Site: brandenburg
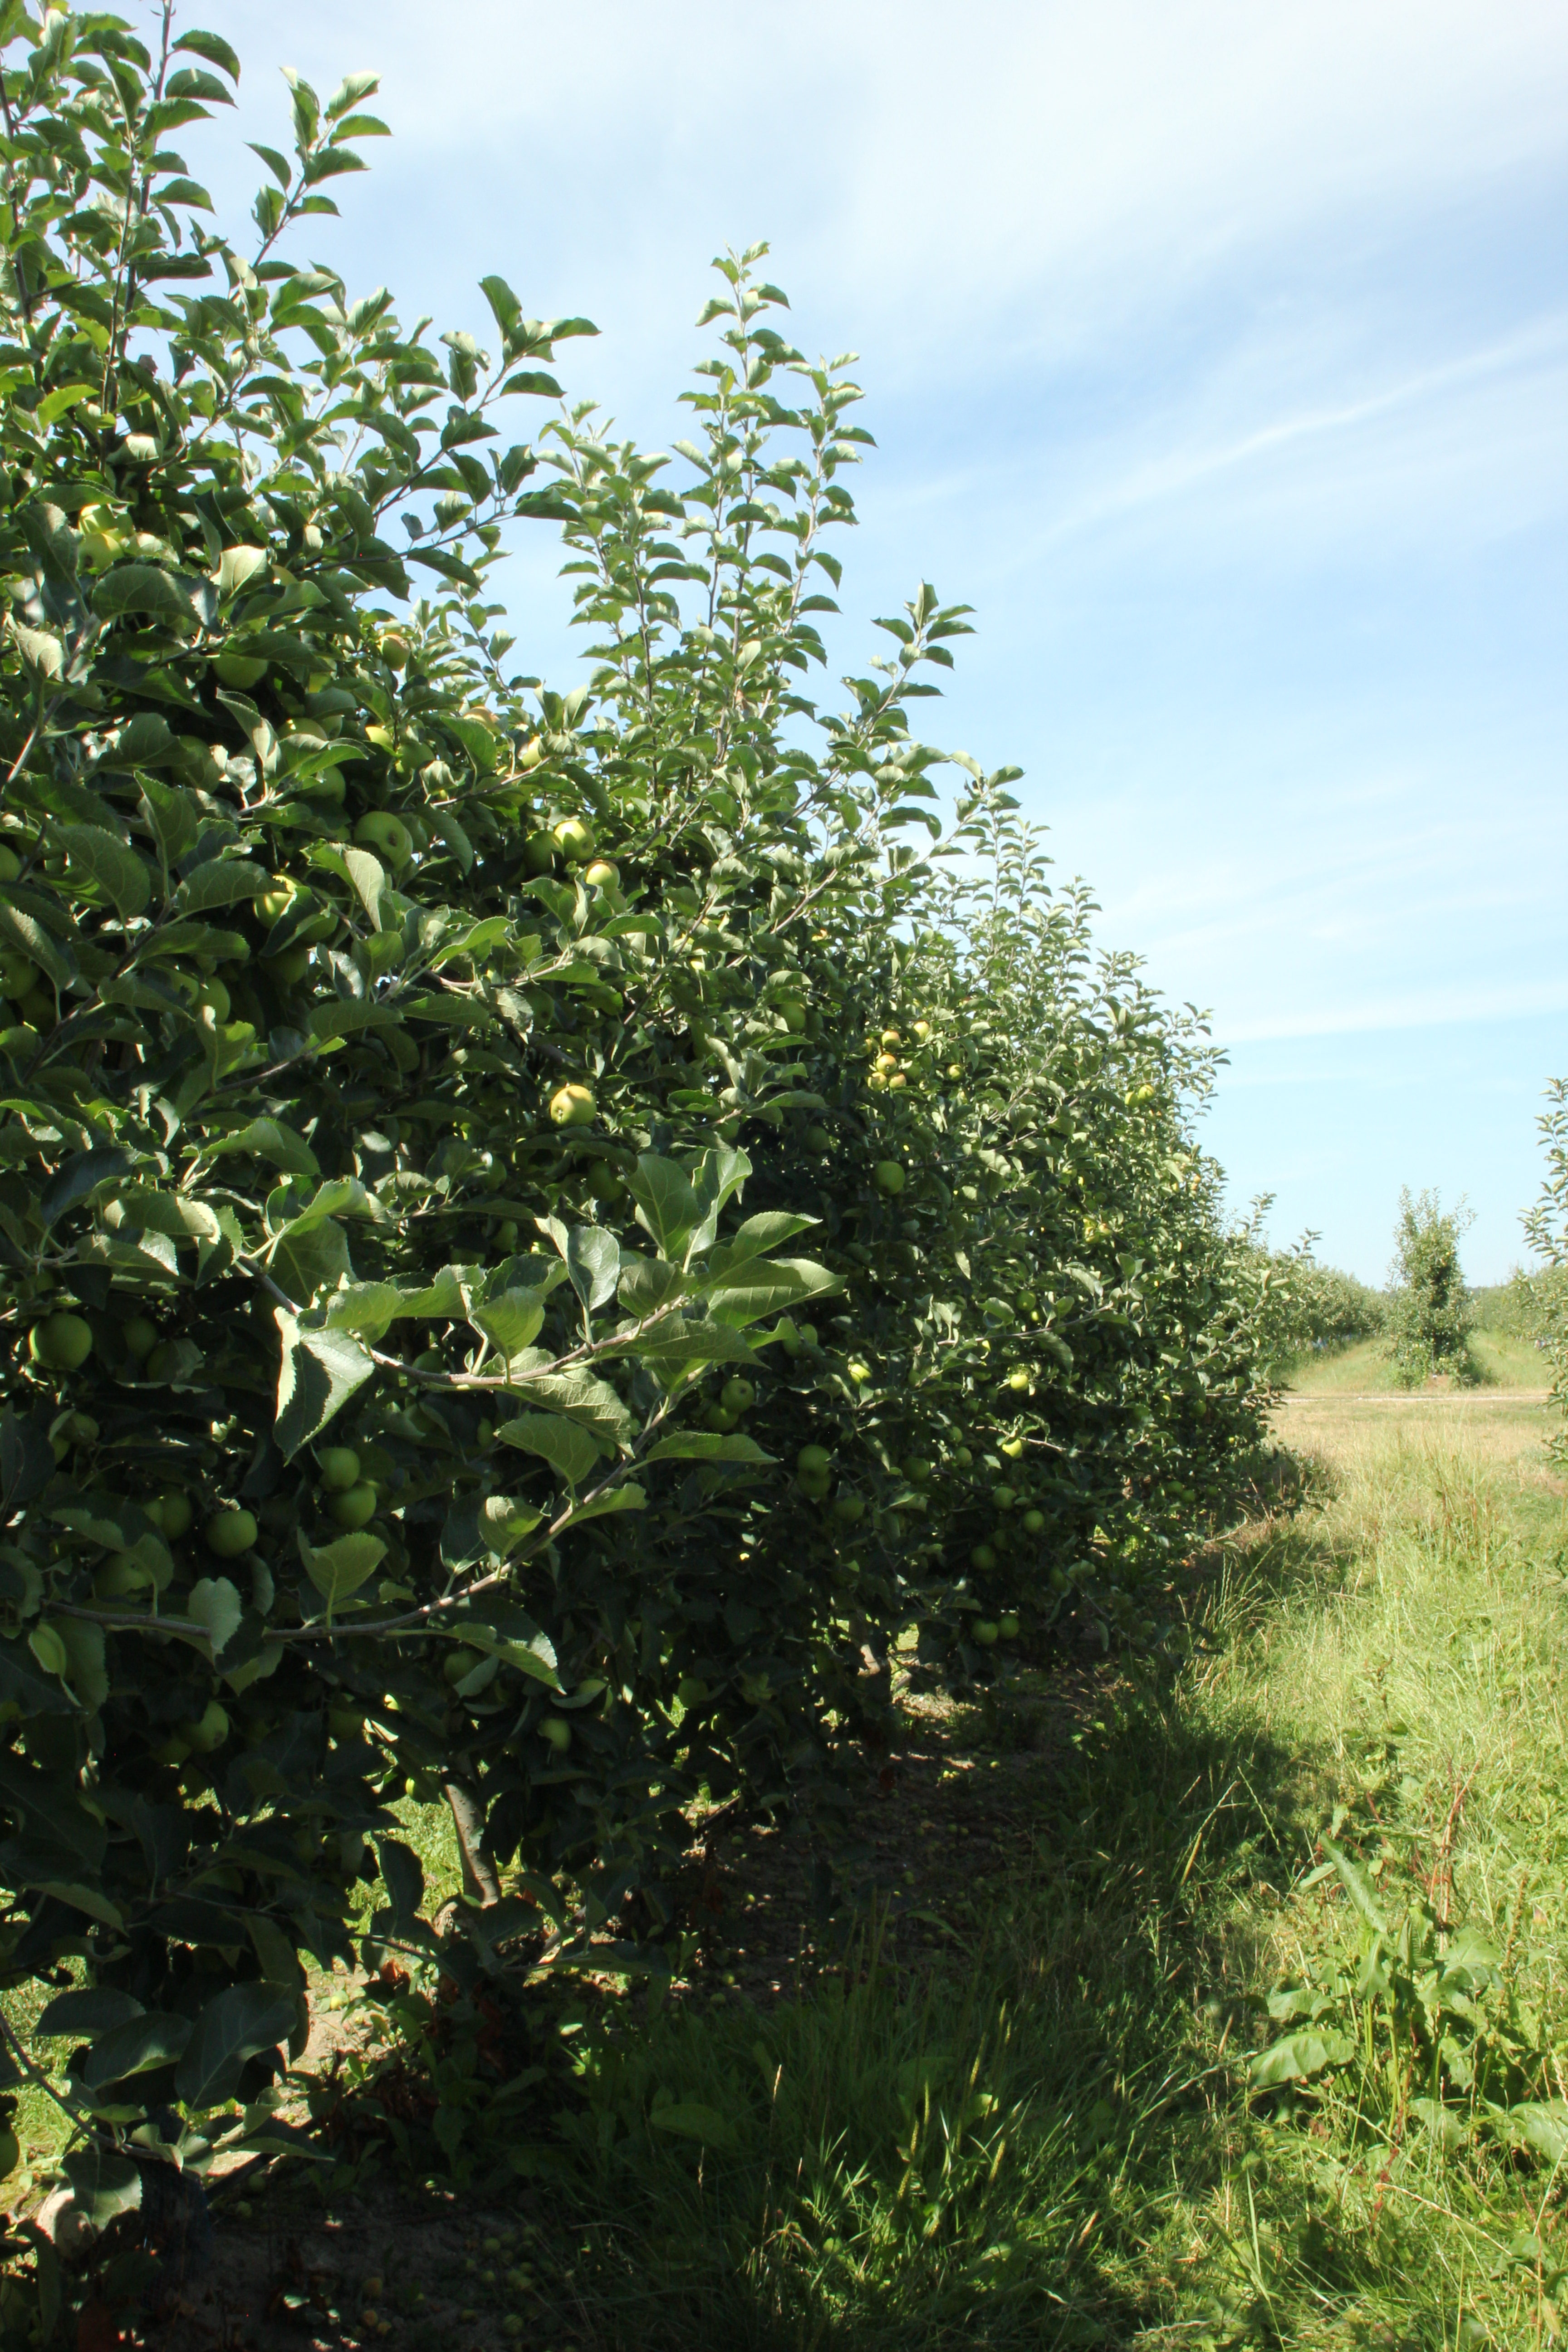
Growth stage (BBCH 77): Development of fruit